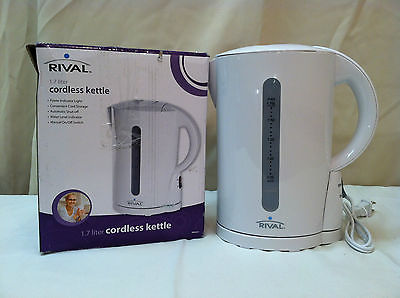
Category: kettle